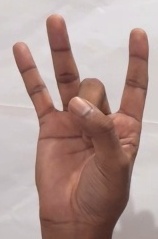
ASL sign: 8